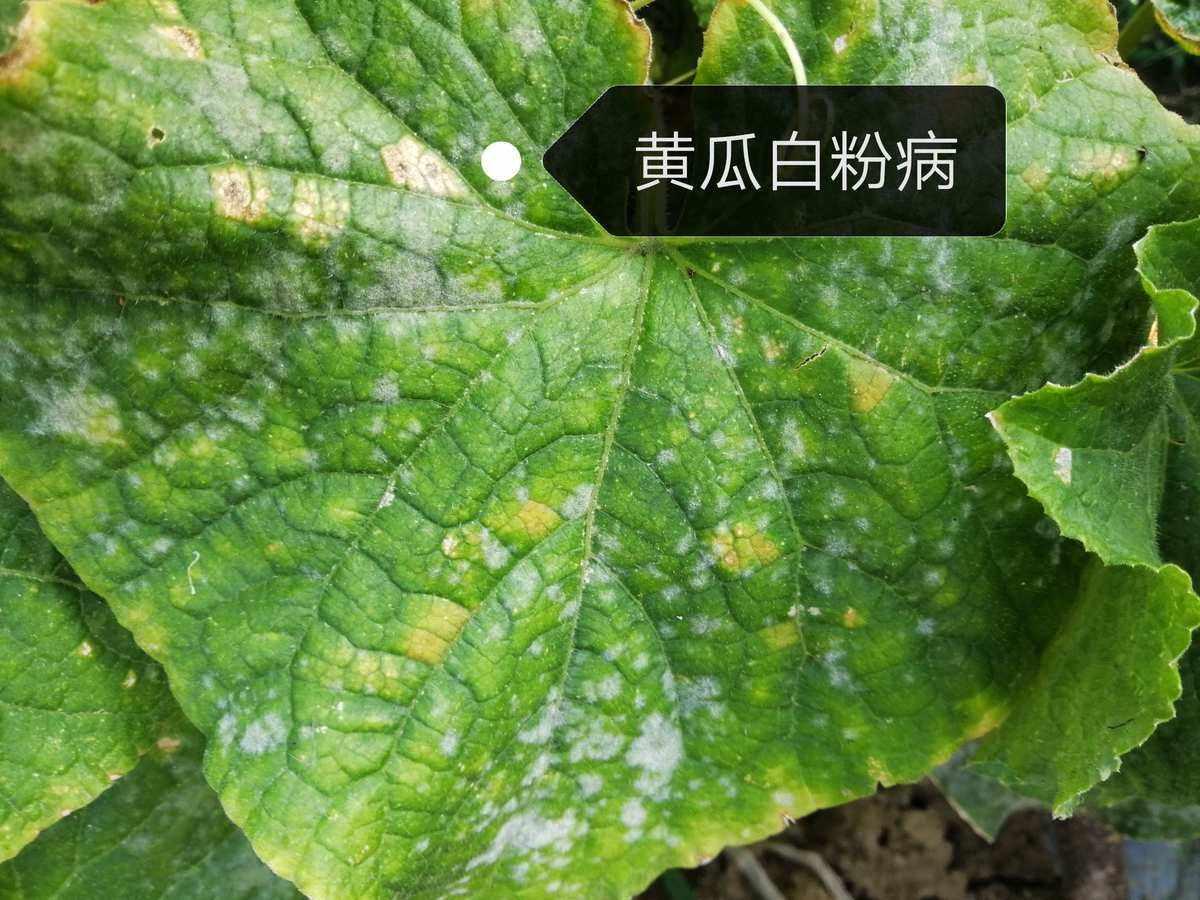
Plant: Cucumber
Disease: cucumber powdery mildew